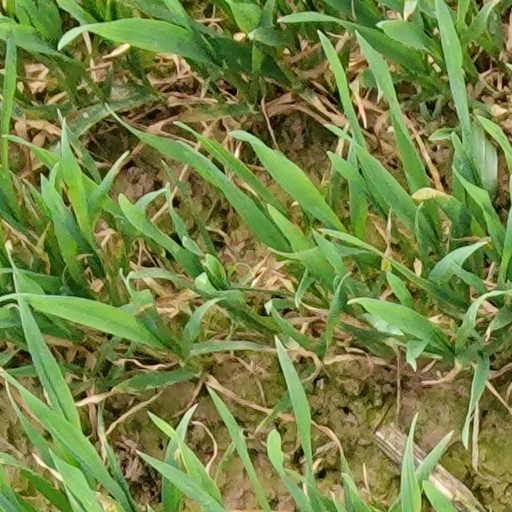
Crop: wheat